São Paulo Metro

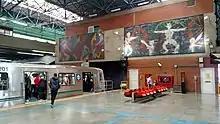
Palmeiras-Barra Funda Intermodal Terminal on Line 3

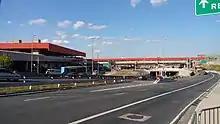
Corinthians-Itaquera Station.

The metro system consists of six color-coded lines: Line 1 (Blue), Line 2 (Green), Line 3 (Red), Line 4 (Yellow), Line 5 (Lilac) and Line 15 (Silver), operating from Sunday to Saturday, from 4:40 AM to midnight. Line 15 (Silver), is a high-capacity monorail, the rest being standard metro lines.